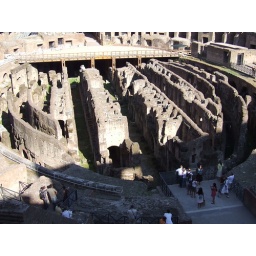
Labyrinth beneath the floor of the colosseum used to house and move animals and gladiators